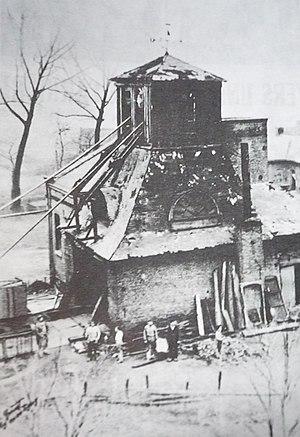
La Fosse n° 1 dite Fosse Poussière de la Compagnie des mines de Courrières était un charbonnage constitué d'un seul puits situé à Courrières, Pas-de-Calais, Nord-Pas-de-Calais, France.
Courrières est une commune française située dans le département du Pas-de-Calais en région Hauts-de-France.
La fosse nᵒ 1 dite Poussière de la Compagnie des mines de Courrières est un ancien charbonnage du Bassin minier du Nord-Pas-de-Calais, situé à Courrières. Commencée en 1849, il s'agit de la première fosse exploitée dans le Pas-de-Calais, et située hors du Boulonnais, et la deuxième du « nouveau bassin », après la fosse nᵒ 1 de la Compagnie des mines de l'Escarpelle à Roost-Warendin. La fosse est prête en 1851, mais son exploitation n'est pas avantageuse. C'est d'ailleurs pour cette raison que la compagnie commence une deuxième fosse à Billy-Montigny en 1854.
La Compagnie des mines de Courrières est une compagnie minière qui a exploité des mines de charbon dans le Pas-de-Calais, en France, et qui a également possédé des usines et des lavoirs. Elle est établie au milieu du Bassin minier du Nord-Pas-de-Calais. Elle est notamment connue pour la catastrophe de Courrières qui a causé la mort de 1 099 mineurs le 10 mars 1906.